Agnivesh

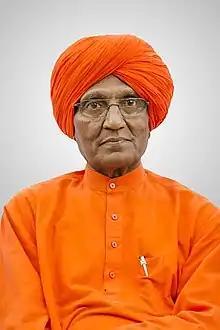
Agnivesh in 2019

Swami Agnivesh (born Vepa Shyam Rao; 21 September 193911 September 2020), was an Indian social activist and the founder of Arya Sabha, a political party based on the principles of Arya Samaj. He also served as a cabinet minister in the state of Haryana. He is best known for his work against bonded labour through the Bonded Labour Liberation Front, which he founded in 1981.